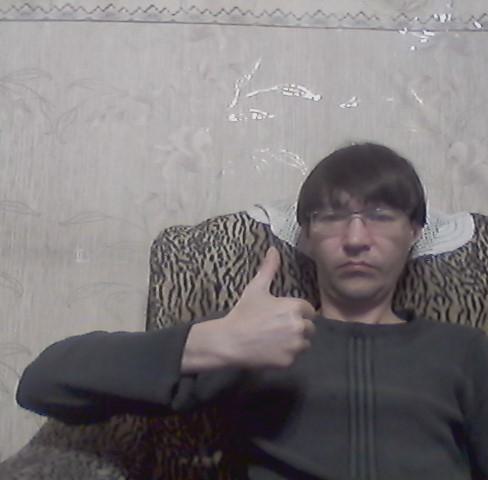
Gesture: like